Václav Malý

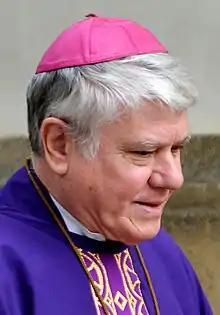

During the communist regime period in Czechoslovakia, prior to the Velvet revolution in 1989, Václav Malý was a signatory of Charter 77 and, in 1978, a founding member of the Committee for the Defense of the Unjustly Prosecuted. In January 1979, he was officially forbidden from exercising his activity as a priest and was imprisoned without trial from May to December 1979. From 1980 to 1989 he worked as a fireman and surveyor, while secretly continuing to minister as a priest and participating in the creation of a Catholic samizdat. In 1989, during the Velvet Revolution, he was one of the main spokesmen for the Civic Forum and a member of the opposition delegation during the negotiations with the government of Ladislav Adamec. During the 4 December 1989 mass demonstration in Wenceslas Square, he publicly read out the Civic Forum statement demanding free elections the following year and the immediate formation of a coalition government.